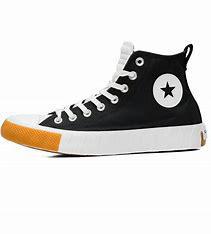
Brand: Converse
Model: UNT1TL3D